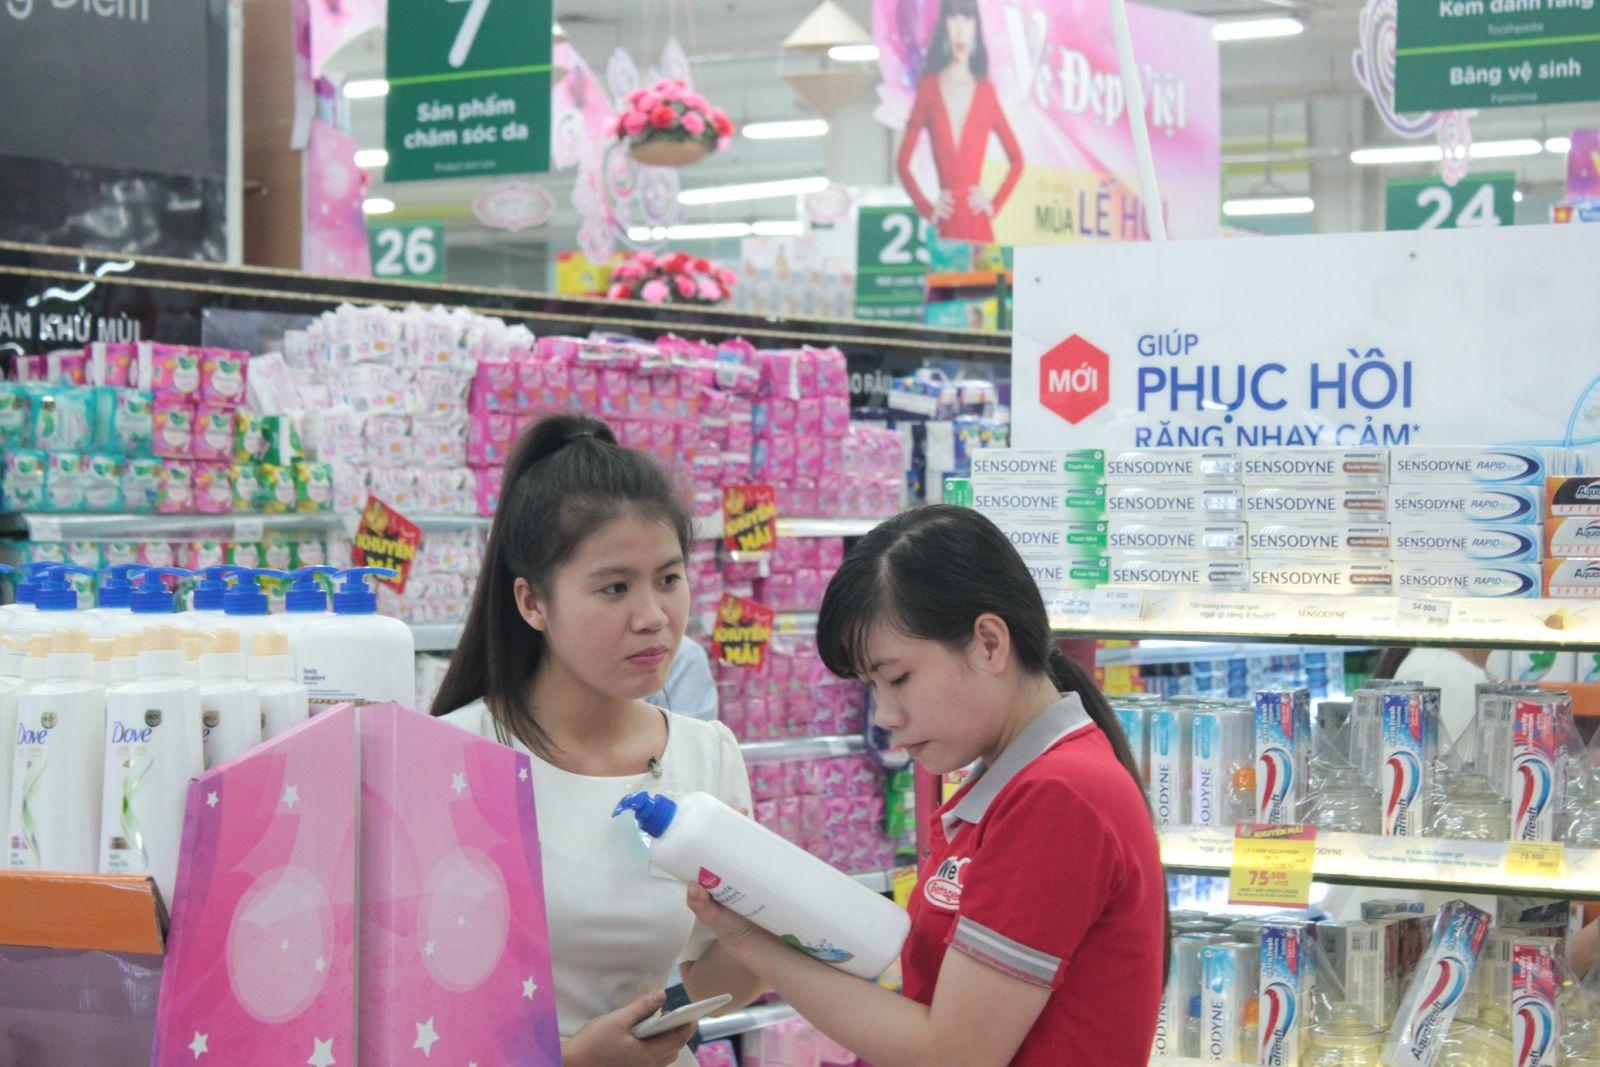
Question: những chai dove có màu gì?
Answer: có màu trắng